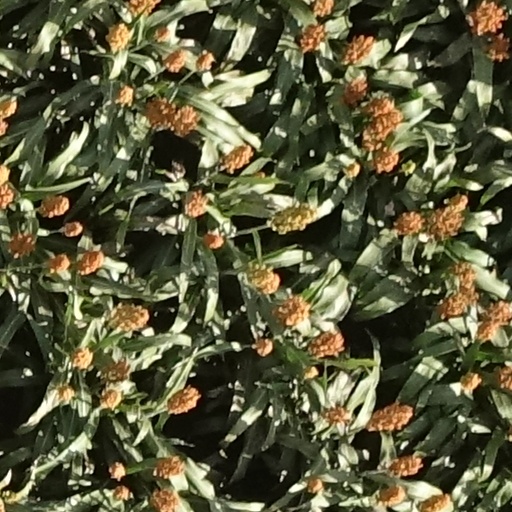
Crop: sorghum